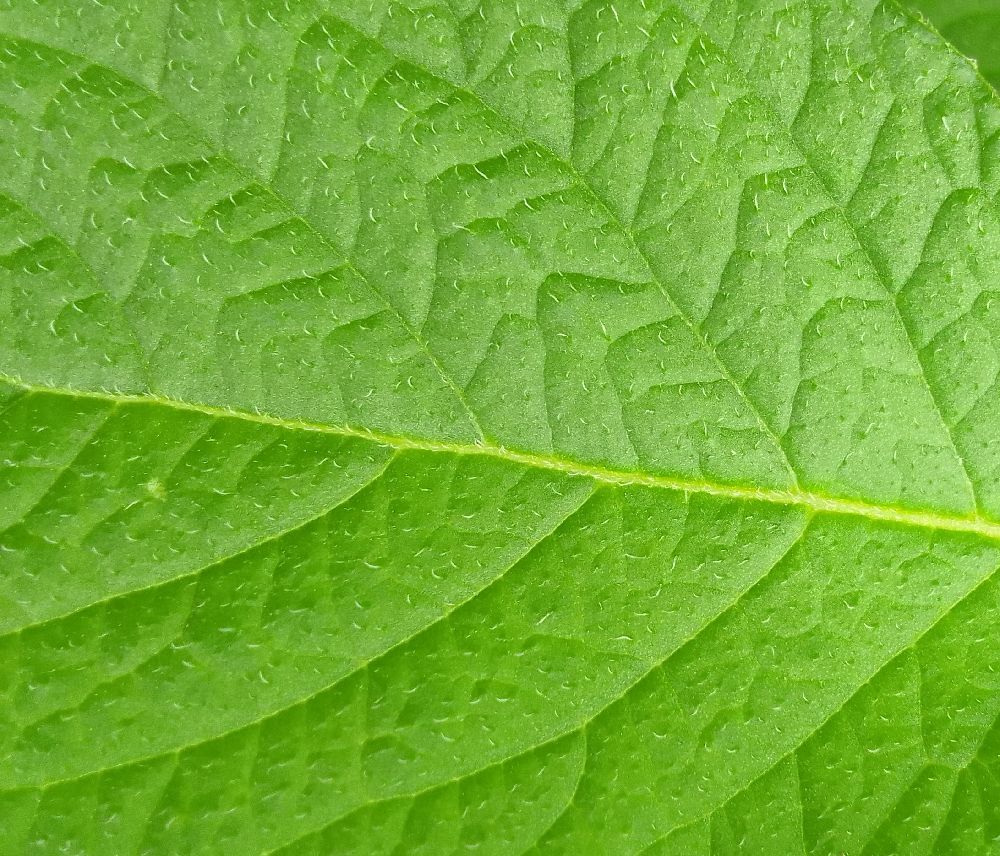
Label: Healthy